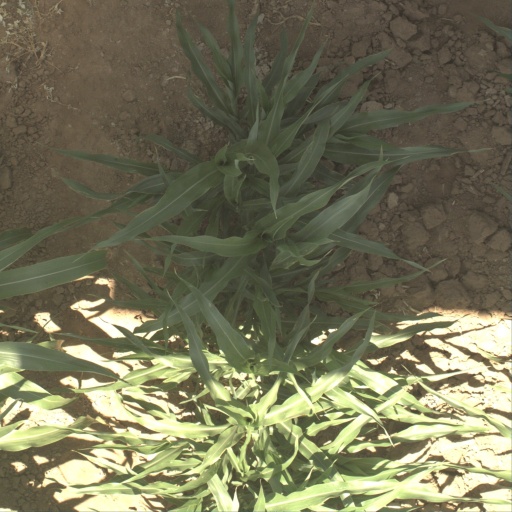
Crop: sorghum